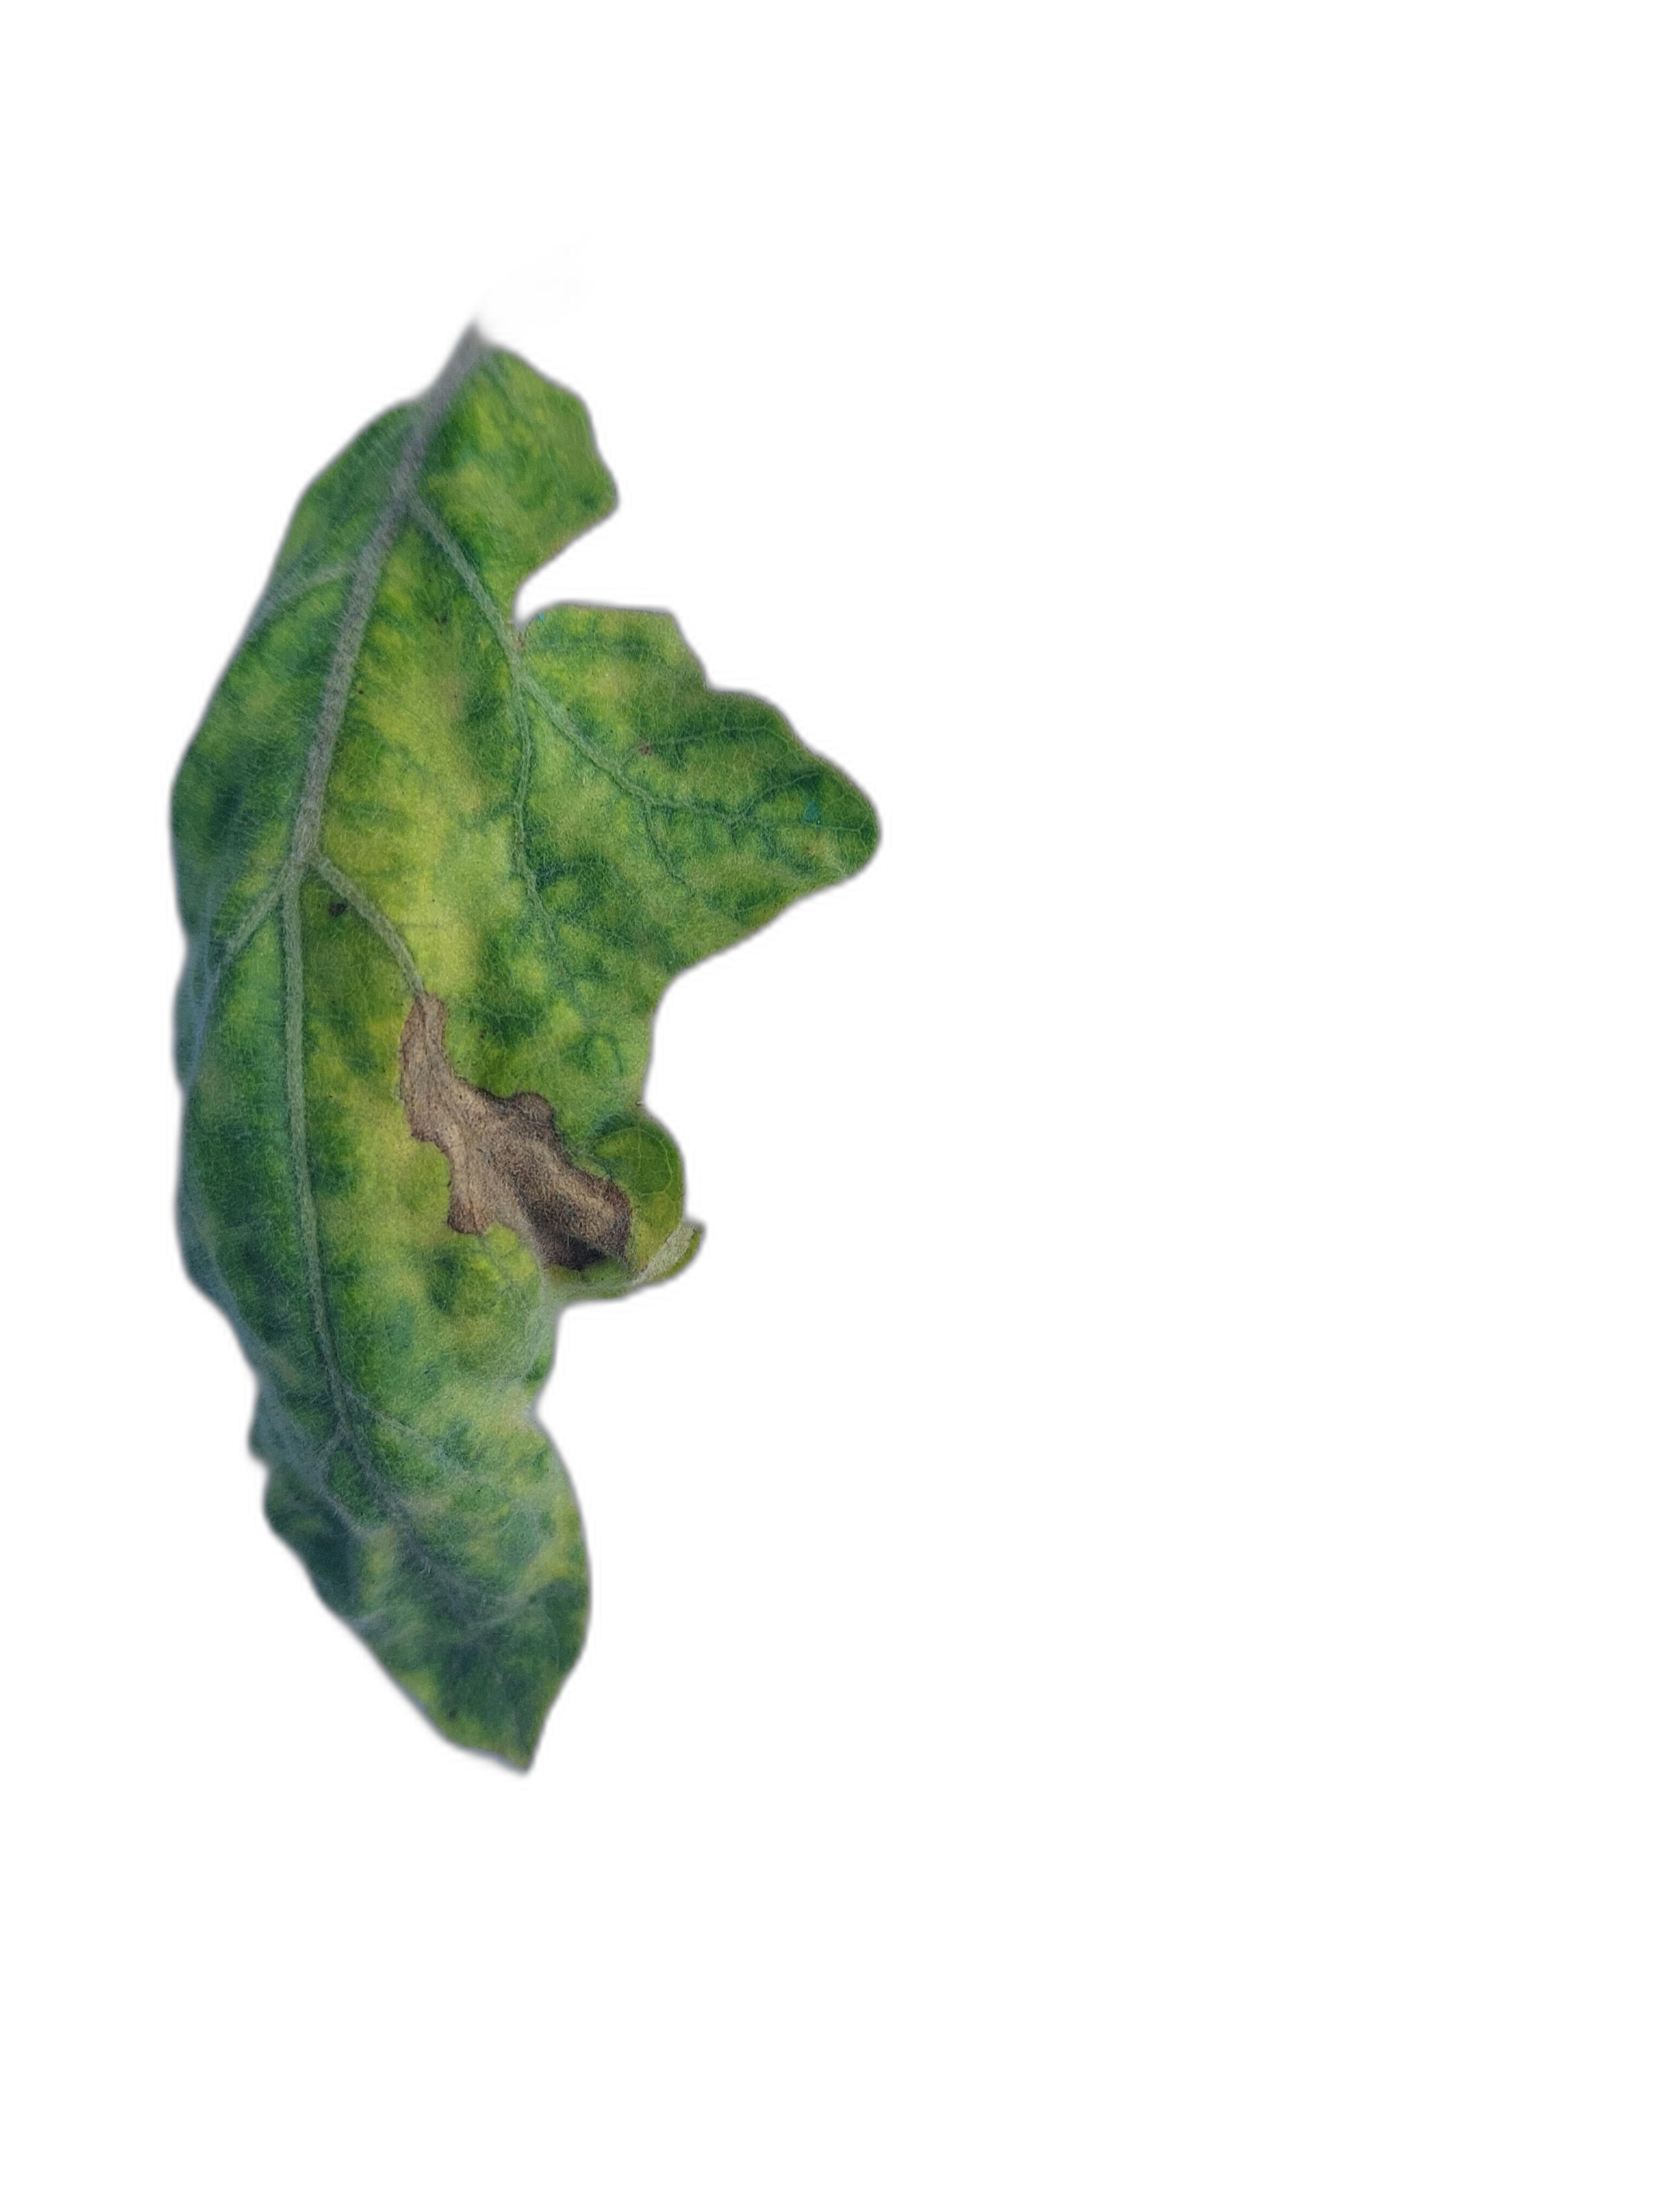
Label: Leaf Spot Disease